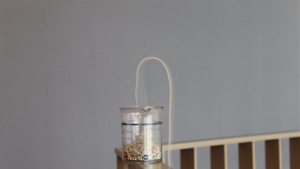
Le phénomène appelé « self-siphoning beads » ou « fontaine de chaîne » est un phénomène physique contre-intuitif observé lorsque le bout d’une chaîne de billes, contenue dans un bocal, est jeté hors du bord de celui-ci, et est ensuite suivi d’un jet autonome des billes, prenant naissance de la chaîne dans le bocal, vers le haut selon une arche ascendante, hors du bord du bocal, puis vers le bas, comme aspiré hors du bocal par un siphon invisible. Le phénomène a été porté à l'attention du public dans une vidéo faite par le présentateur de télévision et blogueur scientifique Steve Mould.